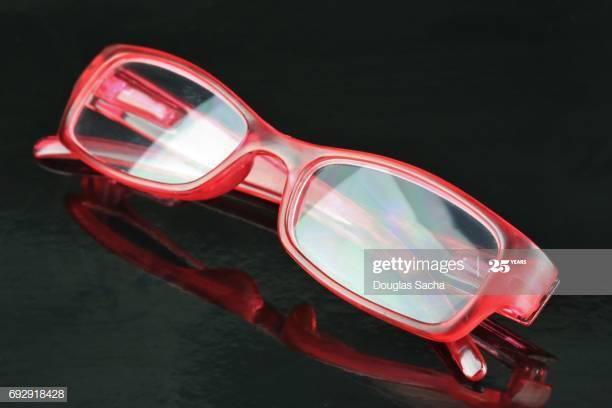
reading glasses on a black background
Relation: Visible, Meta